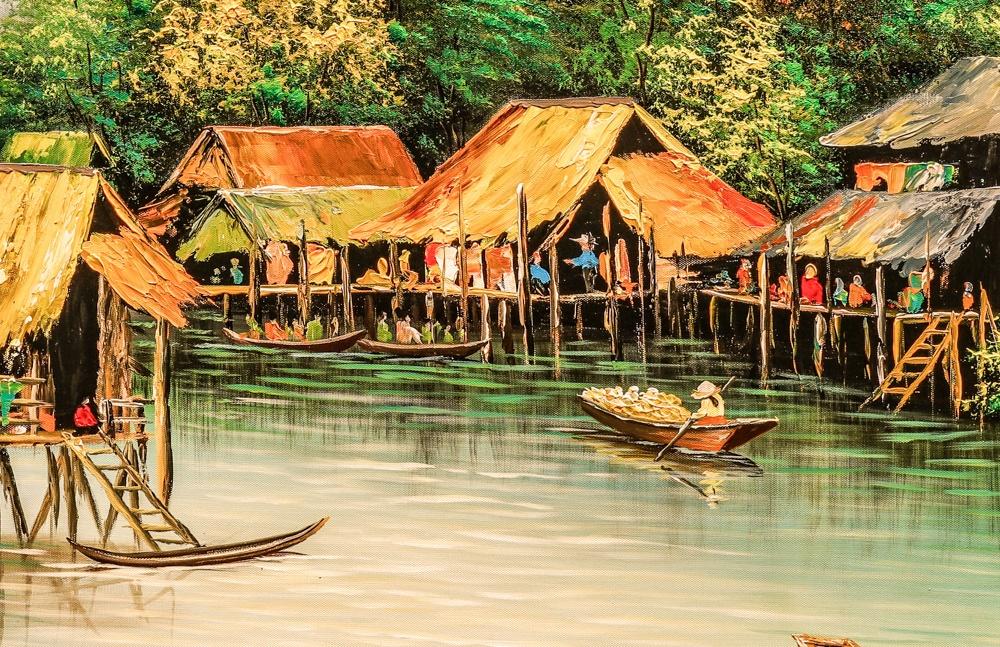
có những ngôi nhà xuất hiện ở trên mặt nước ở trong bức tranh